Star Wars Battlefront II (2017 video game)

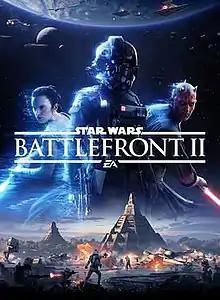

Star Wars Battlefront II is a 2017 action shooter video game developed by DICE, in collaboration with Criterion Games and Motive Studios, and published by Electronic Arts (EA). It is based on the "Star Wars" franchise and is the fourth main installment of the "" series and a sequel to the 2015 reboot of the series. The game features both single-player and multiplayer modes and includes more content than its predecessor. The single-player campaign is set between the films "Return of the Jedi" and "", and follows an original character, Iden Versio, the commander of an Imperial special ops strike force dubbed Inferno Squad. Most of the story takes place during the final year of the Galactic Civil War, before the Empire's definitive defeat at the Battle of Jakku.